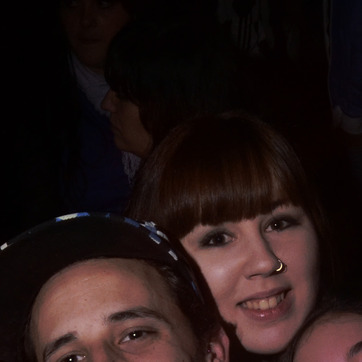
Material: hair